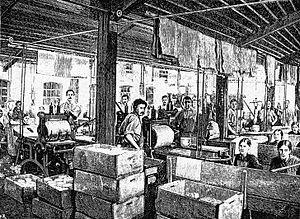
Maastricht est une ville des Pays-Bas, située dans le sud de la province du Limbourg dont elle est le chef-lieu. Anciennement, en français, la ville était appelée Maëstricht ou Maestricht et, en espagnol, Mastrique.